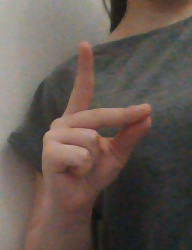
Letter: ta